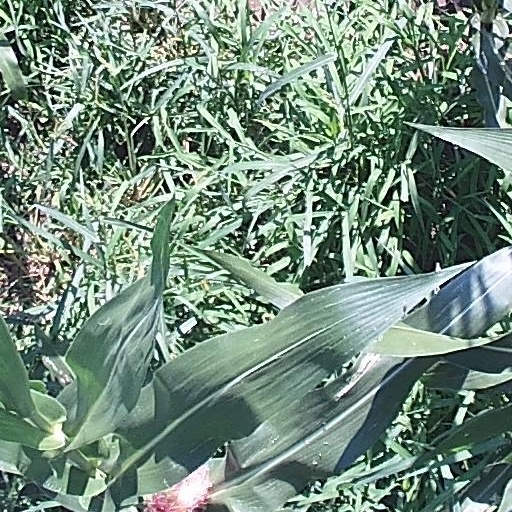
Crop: maize; corn